STS-26

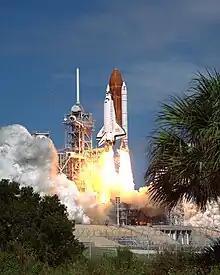
"Discovery" lifts off from KSC, the first shuttle mission after the "Challenger" disaster

Space Shuttle "Discovery" lifted off from Launch Complex 39B, Kennedy Space Center, at 11:37:00 a.m. EDT on September 29, 1988, 975 days after the "Challenger" disaster.